George Saintsbury

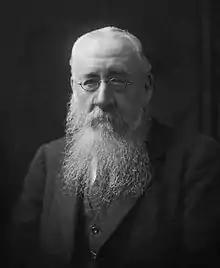
Photograph by James Lafayette ( 1910)

George Edward Bateman Saintsbury, FBA (23 October 1845 – 28 January 1933), was an English critic, literary historian, editor, teacher, and wine connoisseur. He is regarded as a highly influential critic of the late 19th and early 20th century.